Bianca Desai

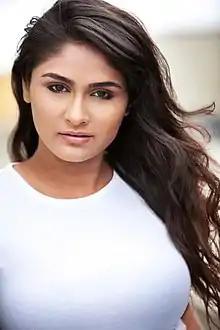

Bianca Desai or Biyanka Desai is an Indian actress who has starred in predominantly Kannada and Telugu films.